Pre-existence

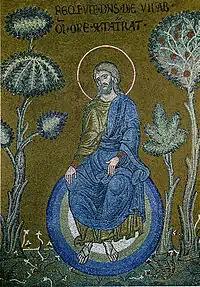
"God resting after creation" – Christ depicted as the creator of the world prior to his incarnation as Jesus, Byzantine mosaic in Monreale, Sicily.

Pre-existence, premortal existence, beforelife, or life before birth, is the belief that each individual human soul existed before mortal conception, and at some point before birth enters or is placed into the body. Concepts of pre-existence can encompass either the belief that the soul came into existence at some time prior to conception or the belief that the soul is eternal. Alternative positions are traducianism and creationism, which both hold that the individual human soul does not come into existence until conception or later. It is to be distinguished from preformation, which is about physical existence and applies to all living things.